Mensaje a la nación

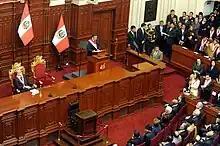
Peruvian President Ollanta Humala delivers his first speech on July 28, 2011.

In Peru, the tradition of the Annual Message was born when President Agustín Gamarra gave a speech before the Peruvian Parliament on July 28, 1832.